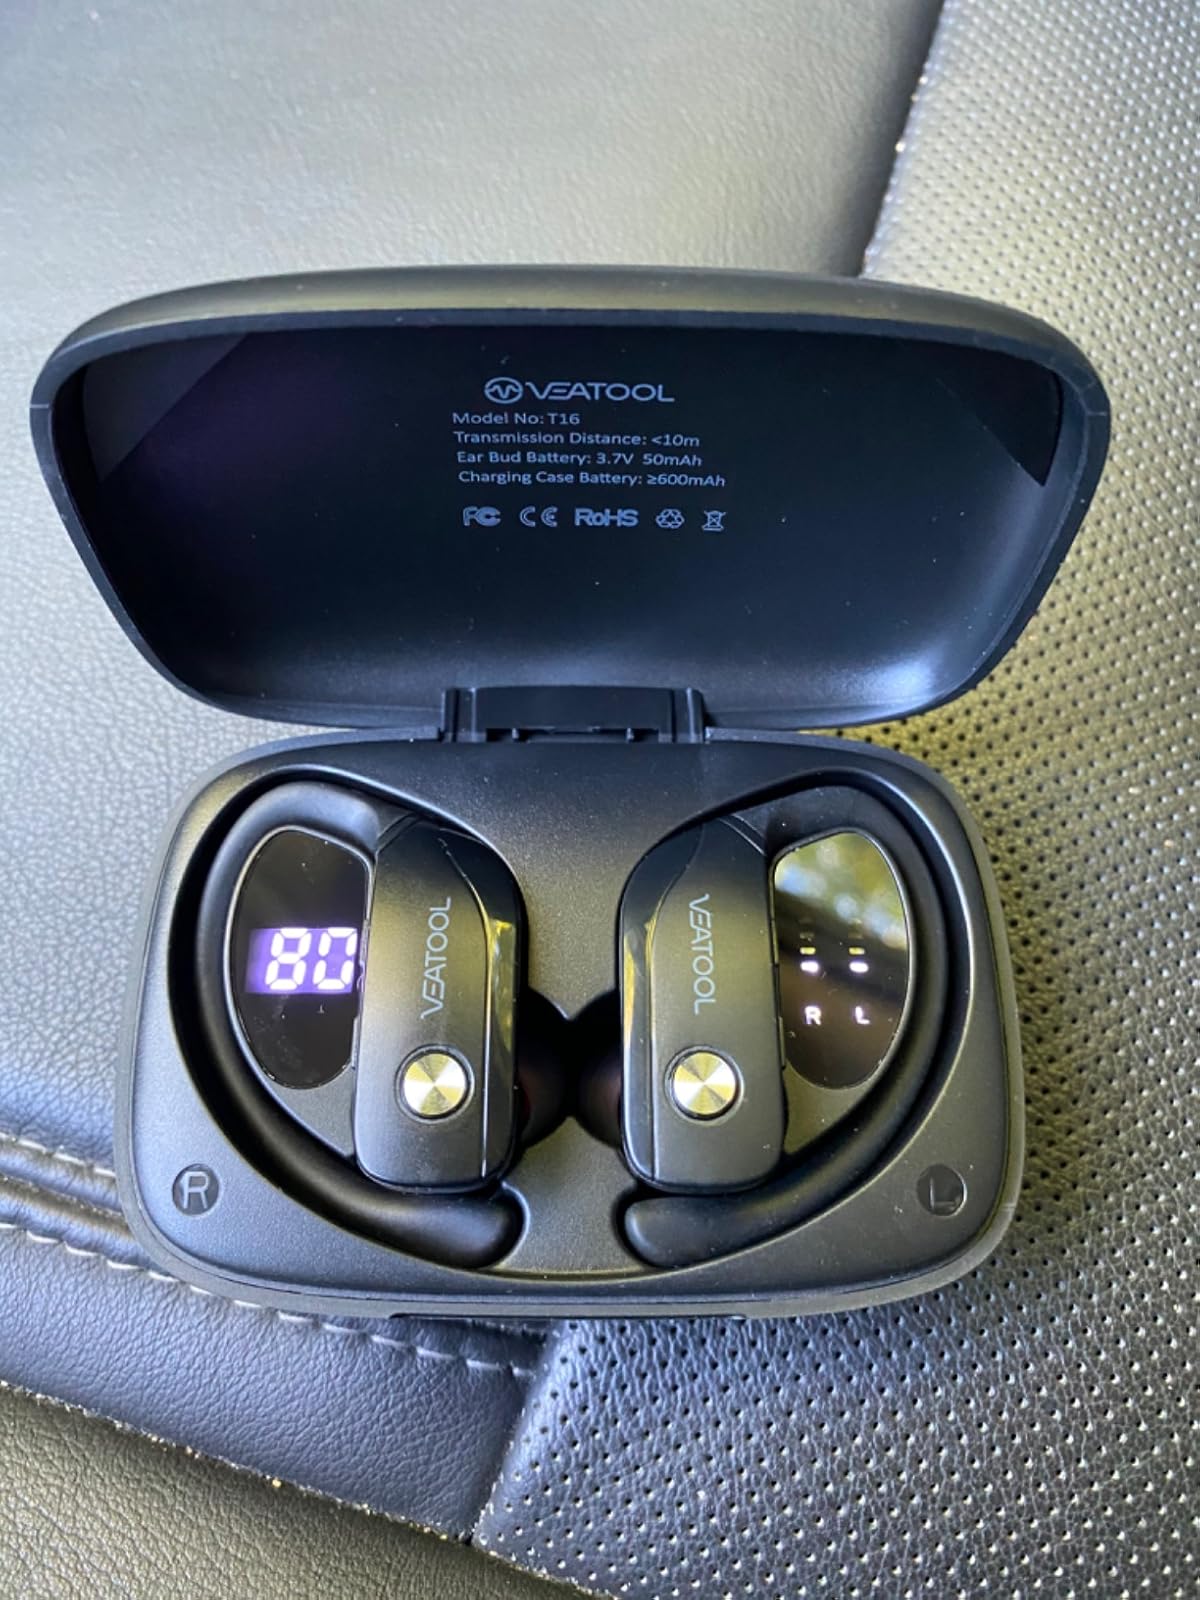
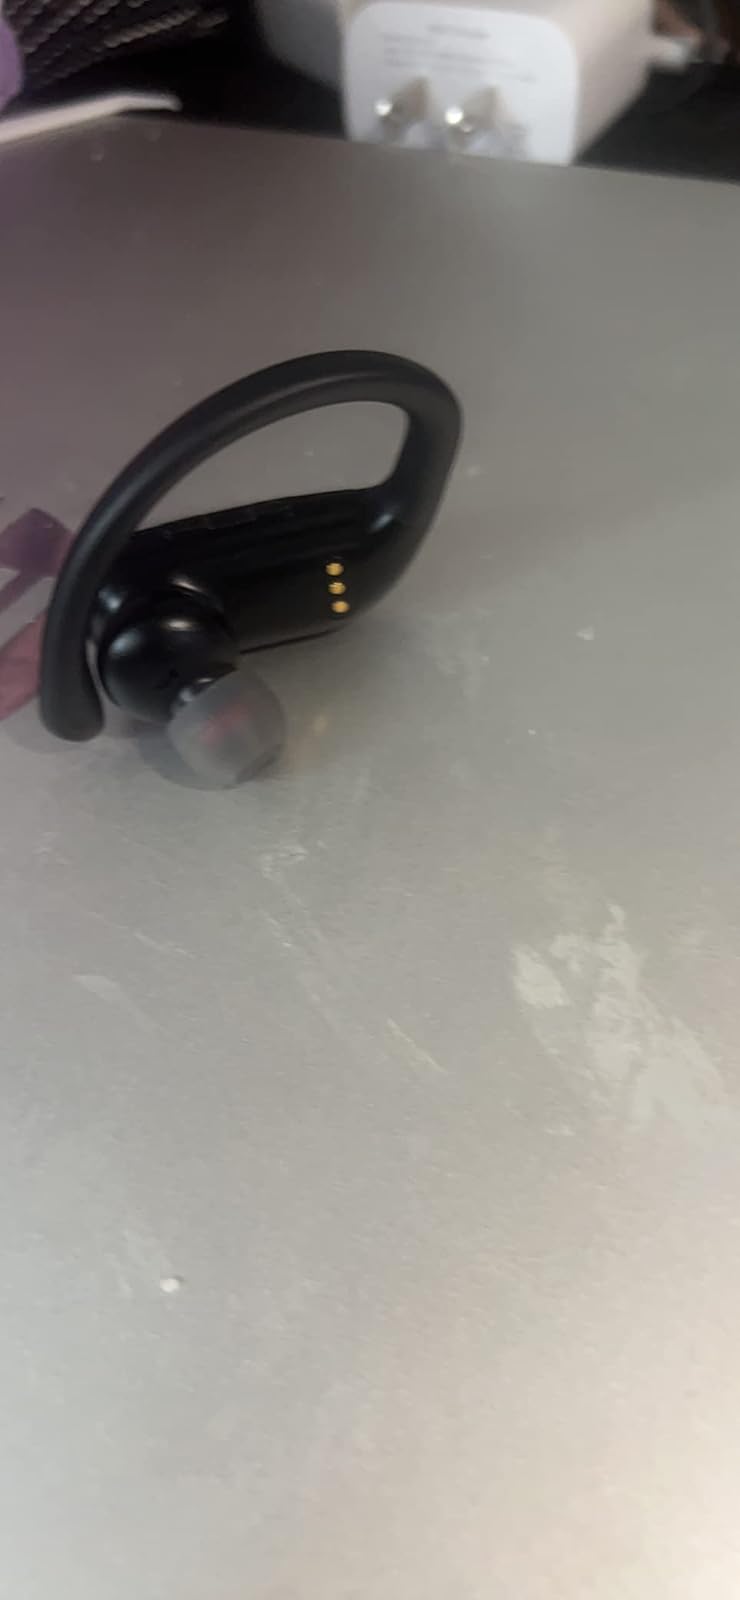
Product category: earbuds
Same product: yes